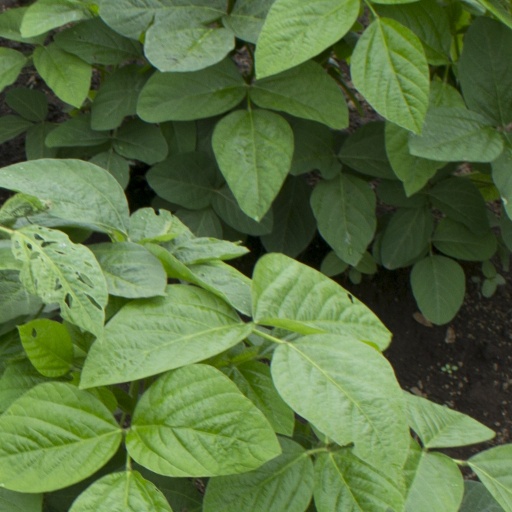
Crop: soybean